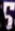
Number: 5